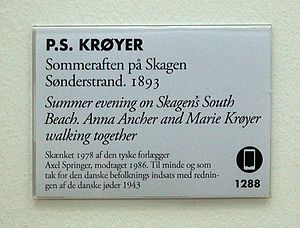
Sommeraften på Skagen Sønderstrand
Skilt ved maleriet Sommeraften ved Skagen Sønderstrand på Skagens Museum
Skilt ved maleriet Sommeraften ved Skagen Sønderstrand på Skagens Museum
Et af P.S. Krøyers mest omtalte malerier, Sommeraften på Skagen Sønderstrand, blev solgt hos Bruun Rasmussen Kunstauktioner i København den 29. august 1978 for 520.000 kr. til den tyske bladkonge Axel Springer, hvis enke senere forærede det til Skagens Museum, som modtog det i 1986, som tak for danskernes indsats for redning af jøderne i Danmark under 2. verdenskrig i 1943. Da maleriet dukkede op i Danmark var det så godt som ukendt. Det var købt på en udstilling i München i 1895 for små 5.000 kr. af den tyske operasangerinde Lilli Lehmann og havde i en årrække hængt i en østrigsk bjerghytte.